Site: brandenburg
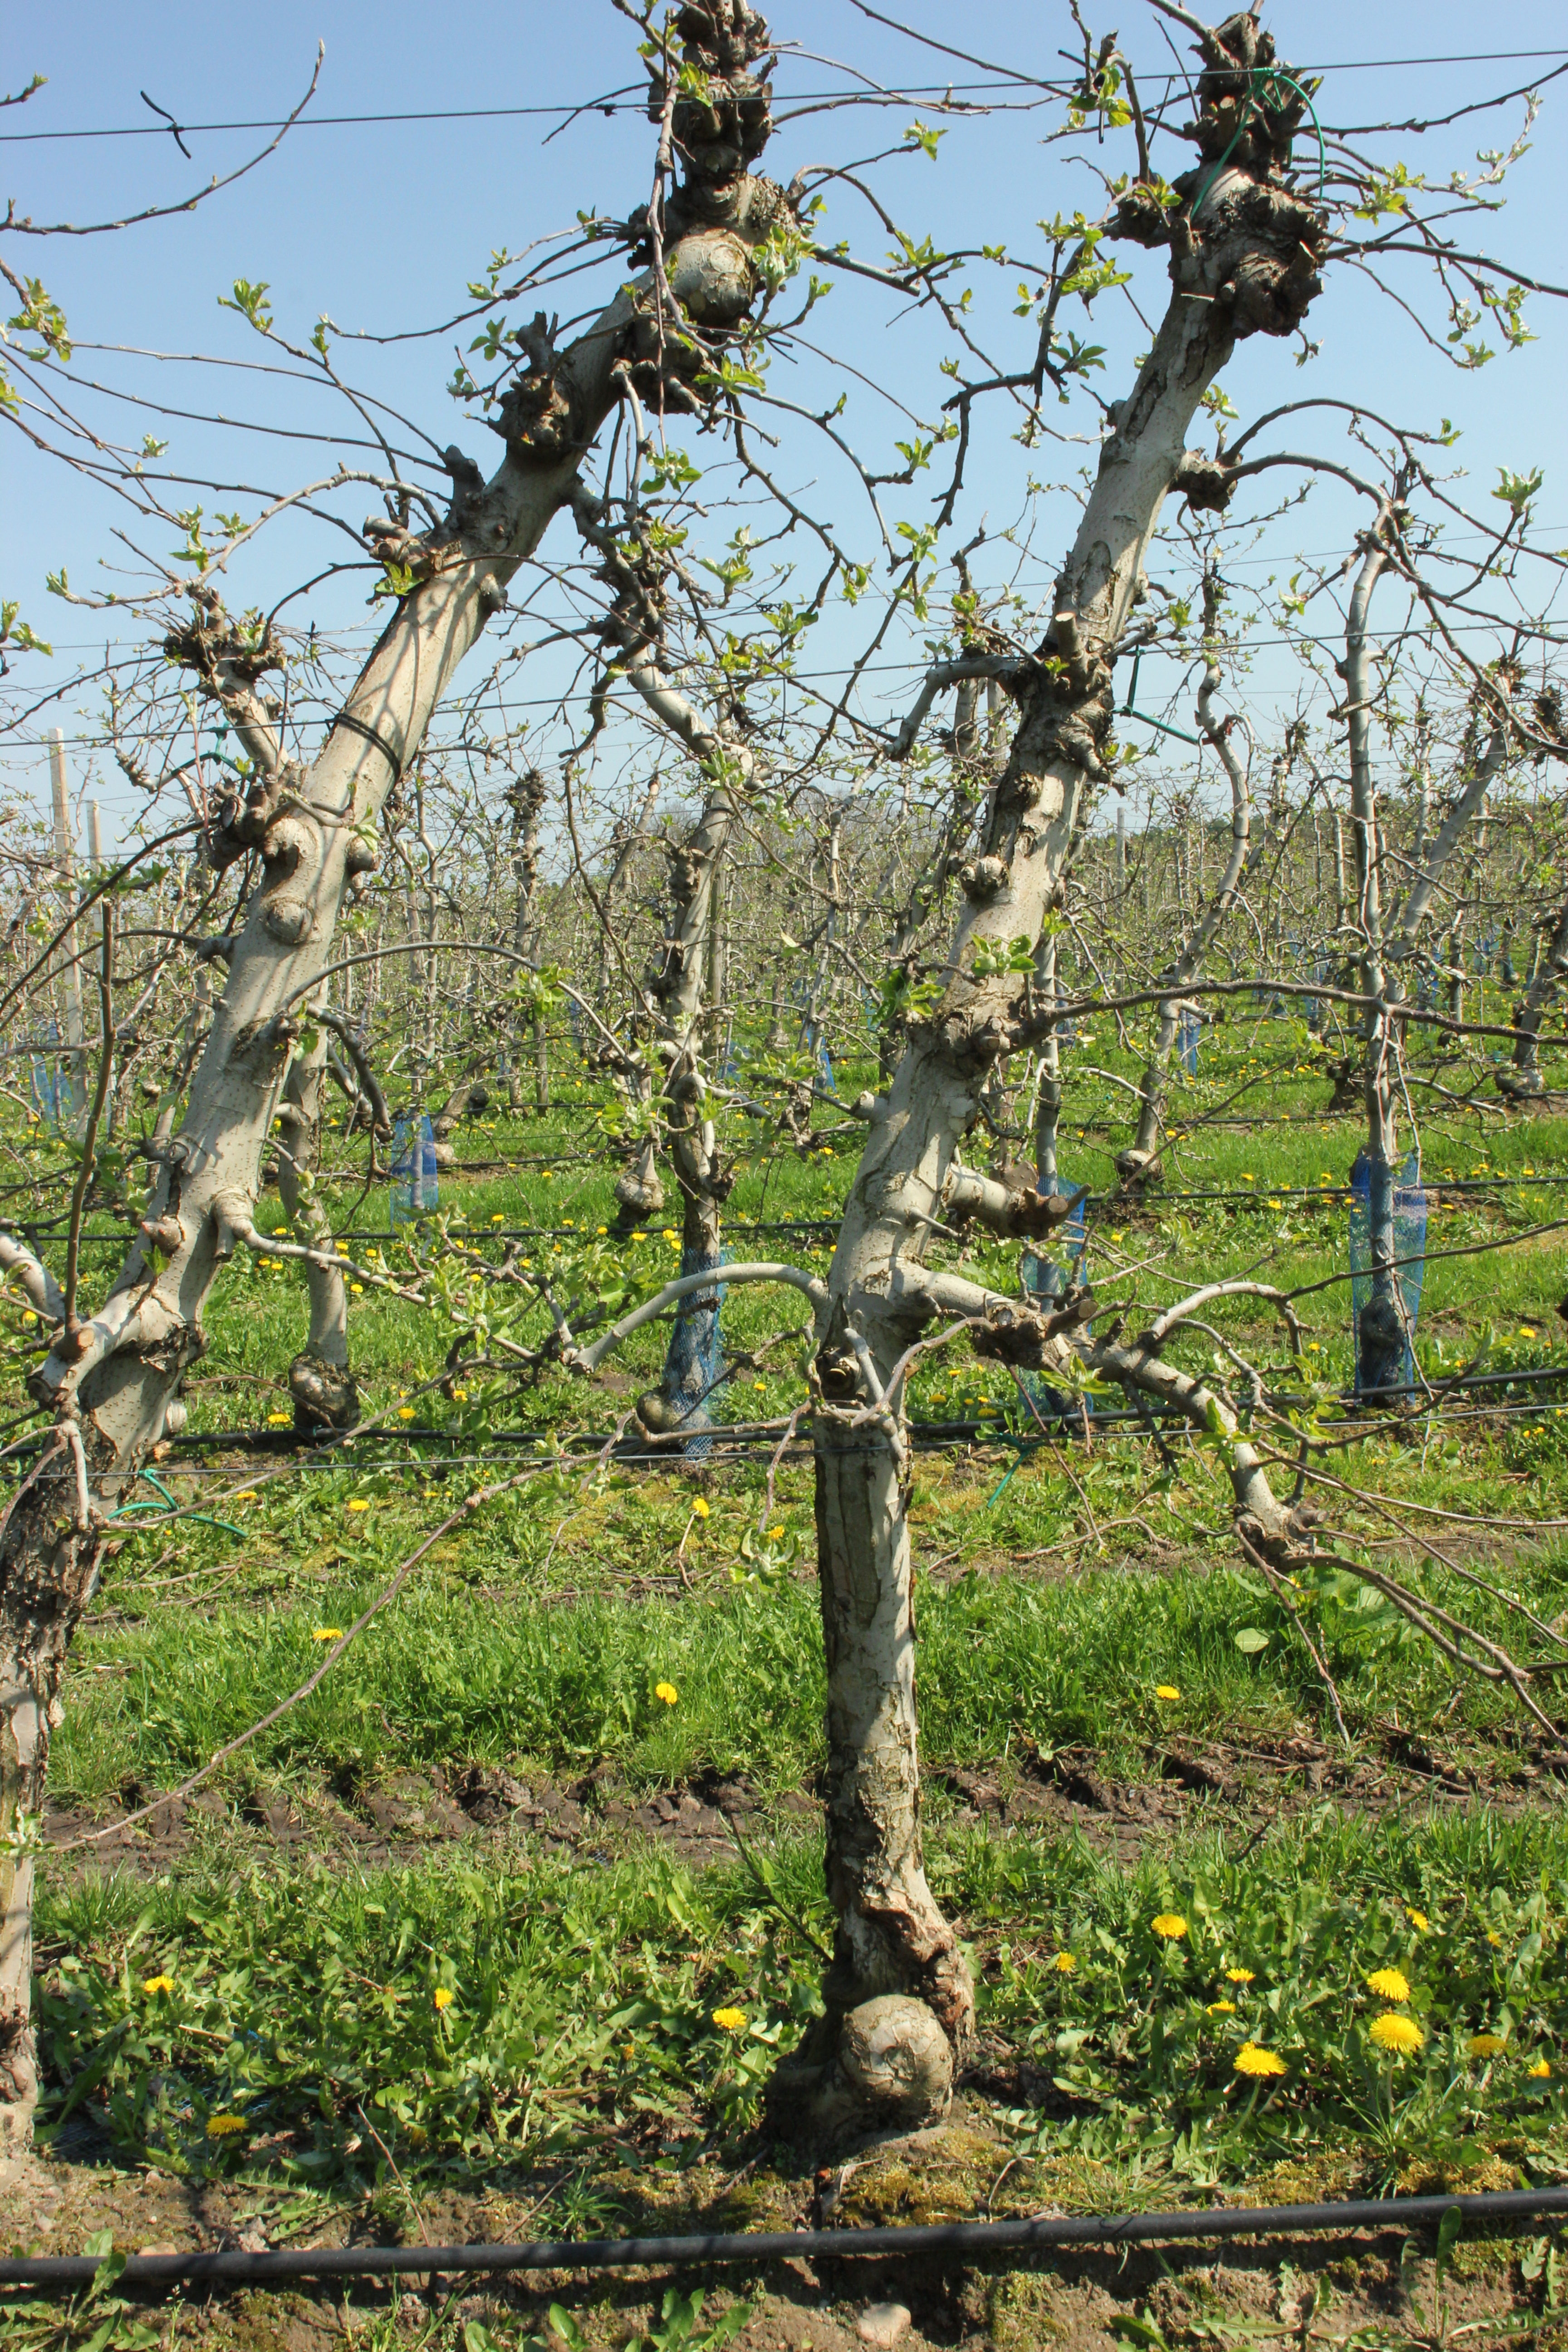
Growth stage (BBCH 56): Inflorescence emergence